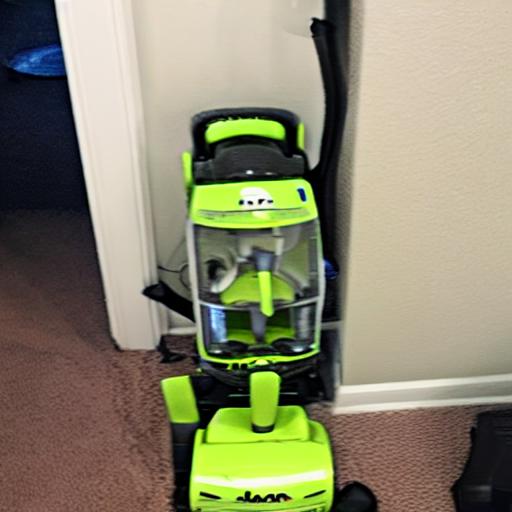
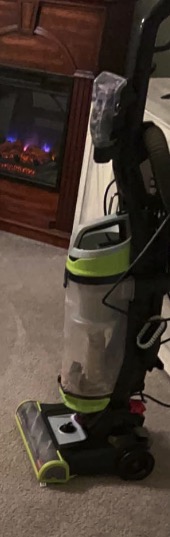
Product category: items_vacuum
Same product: no